Barragup, Western Australia

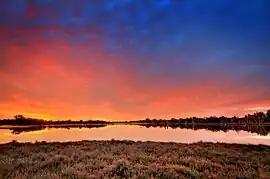
Sunset over Black Lake, Barragup

Barragup is a locality near Mandurah, Western Australia, located north of Pinjarra Road and east of the Serpentine River within the Shire of Murray. Its postcode is 6209. At the 2016 census, Barragup had a population of 806.